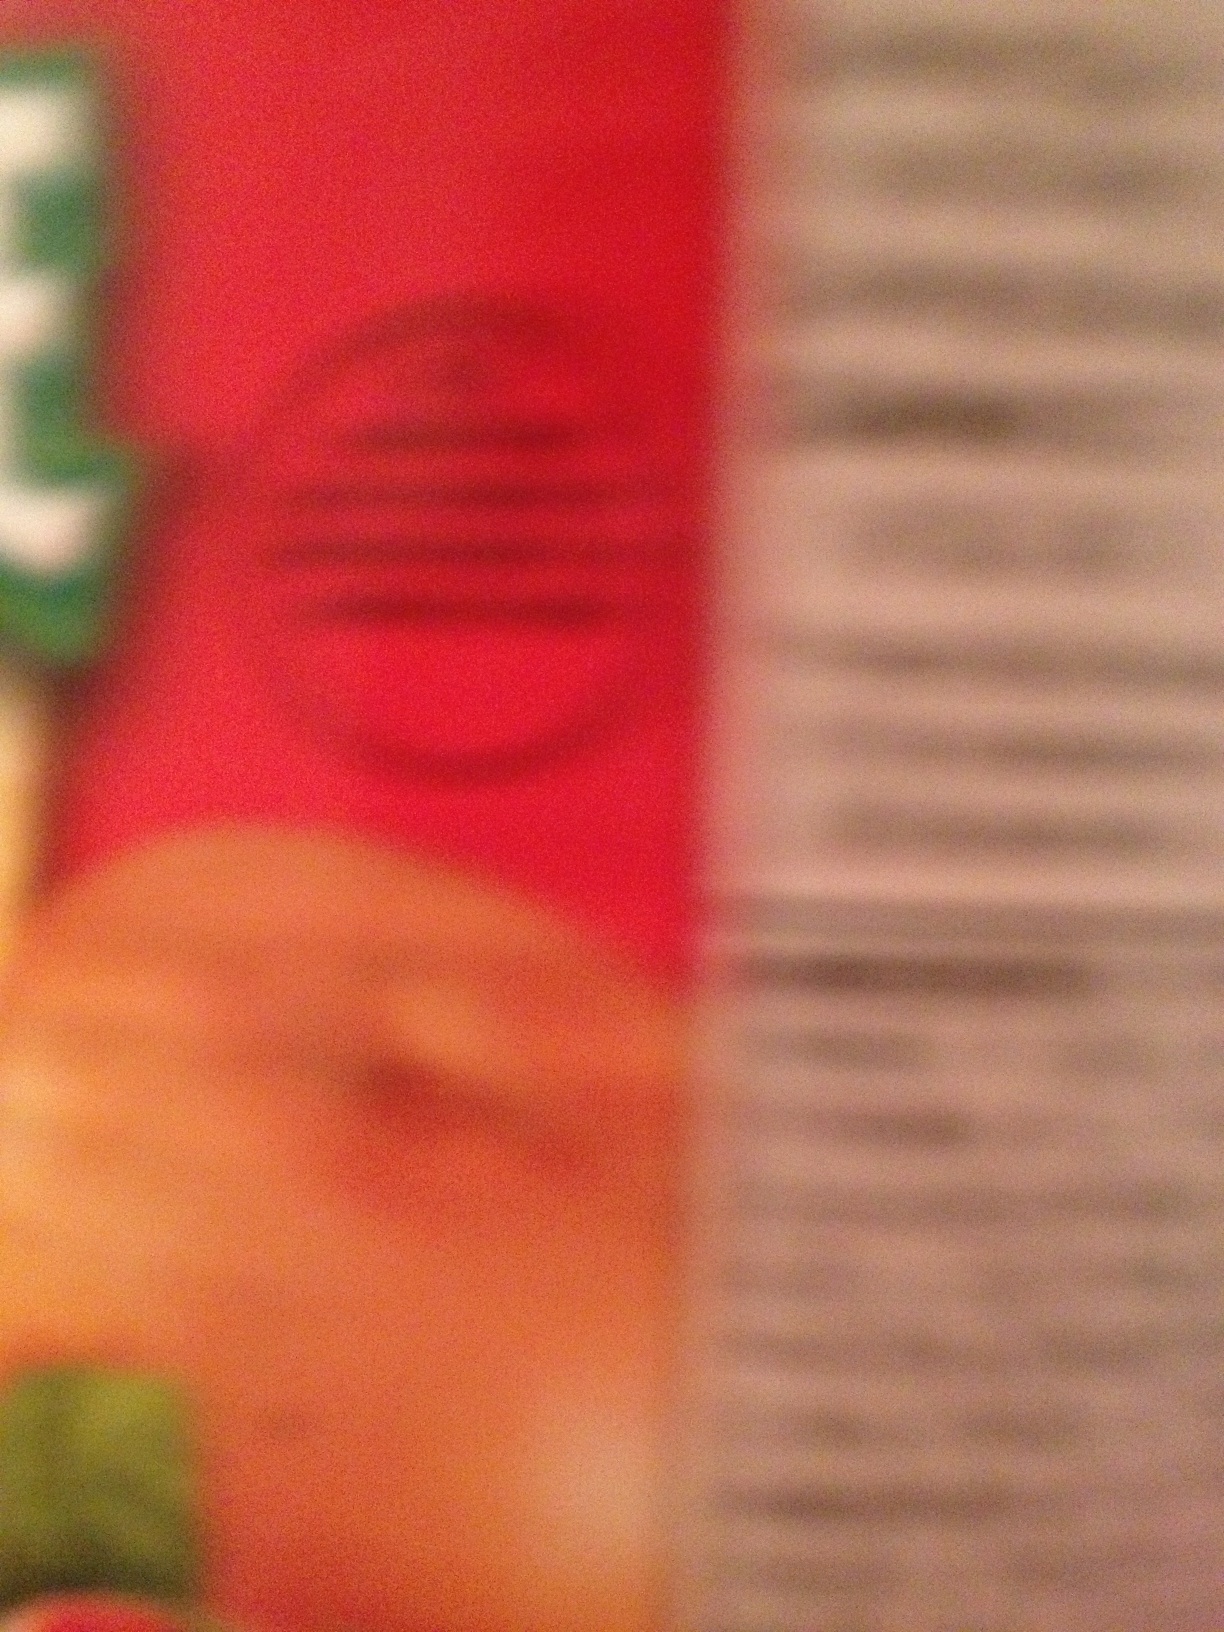Question: What is in this can?
Answer: unanswerable